The Gang's All Here (1943 film)

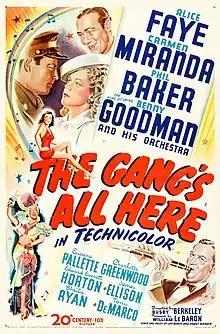
Theatrical release poster

The Gang's All Here is a 1943 American Twentieth Century Fox Technicolor musical film starring Alice Faye, Carmen Miranda and James Ellison. The film, directed and choreographed by Busby Berkeley, is known for its use of musical numbers with fruit hats. Included among the 10 highest-grossing films of that year, it was at that time Fox's most expensive production.